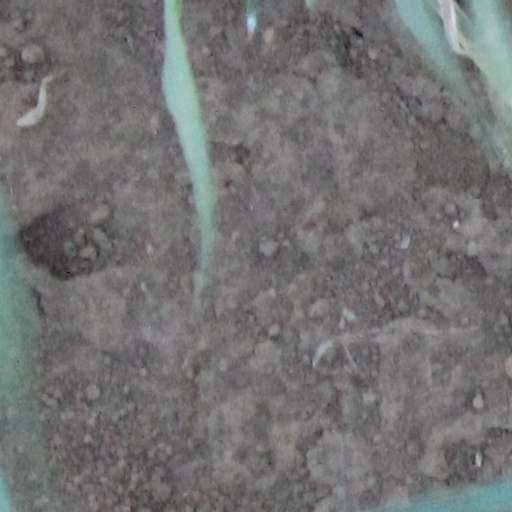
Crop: wheat